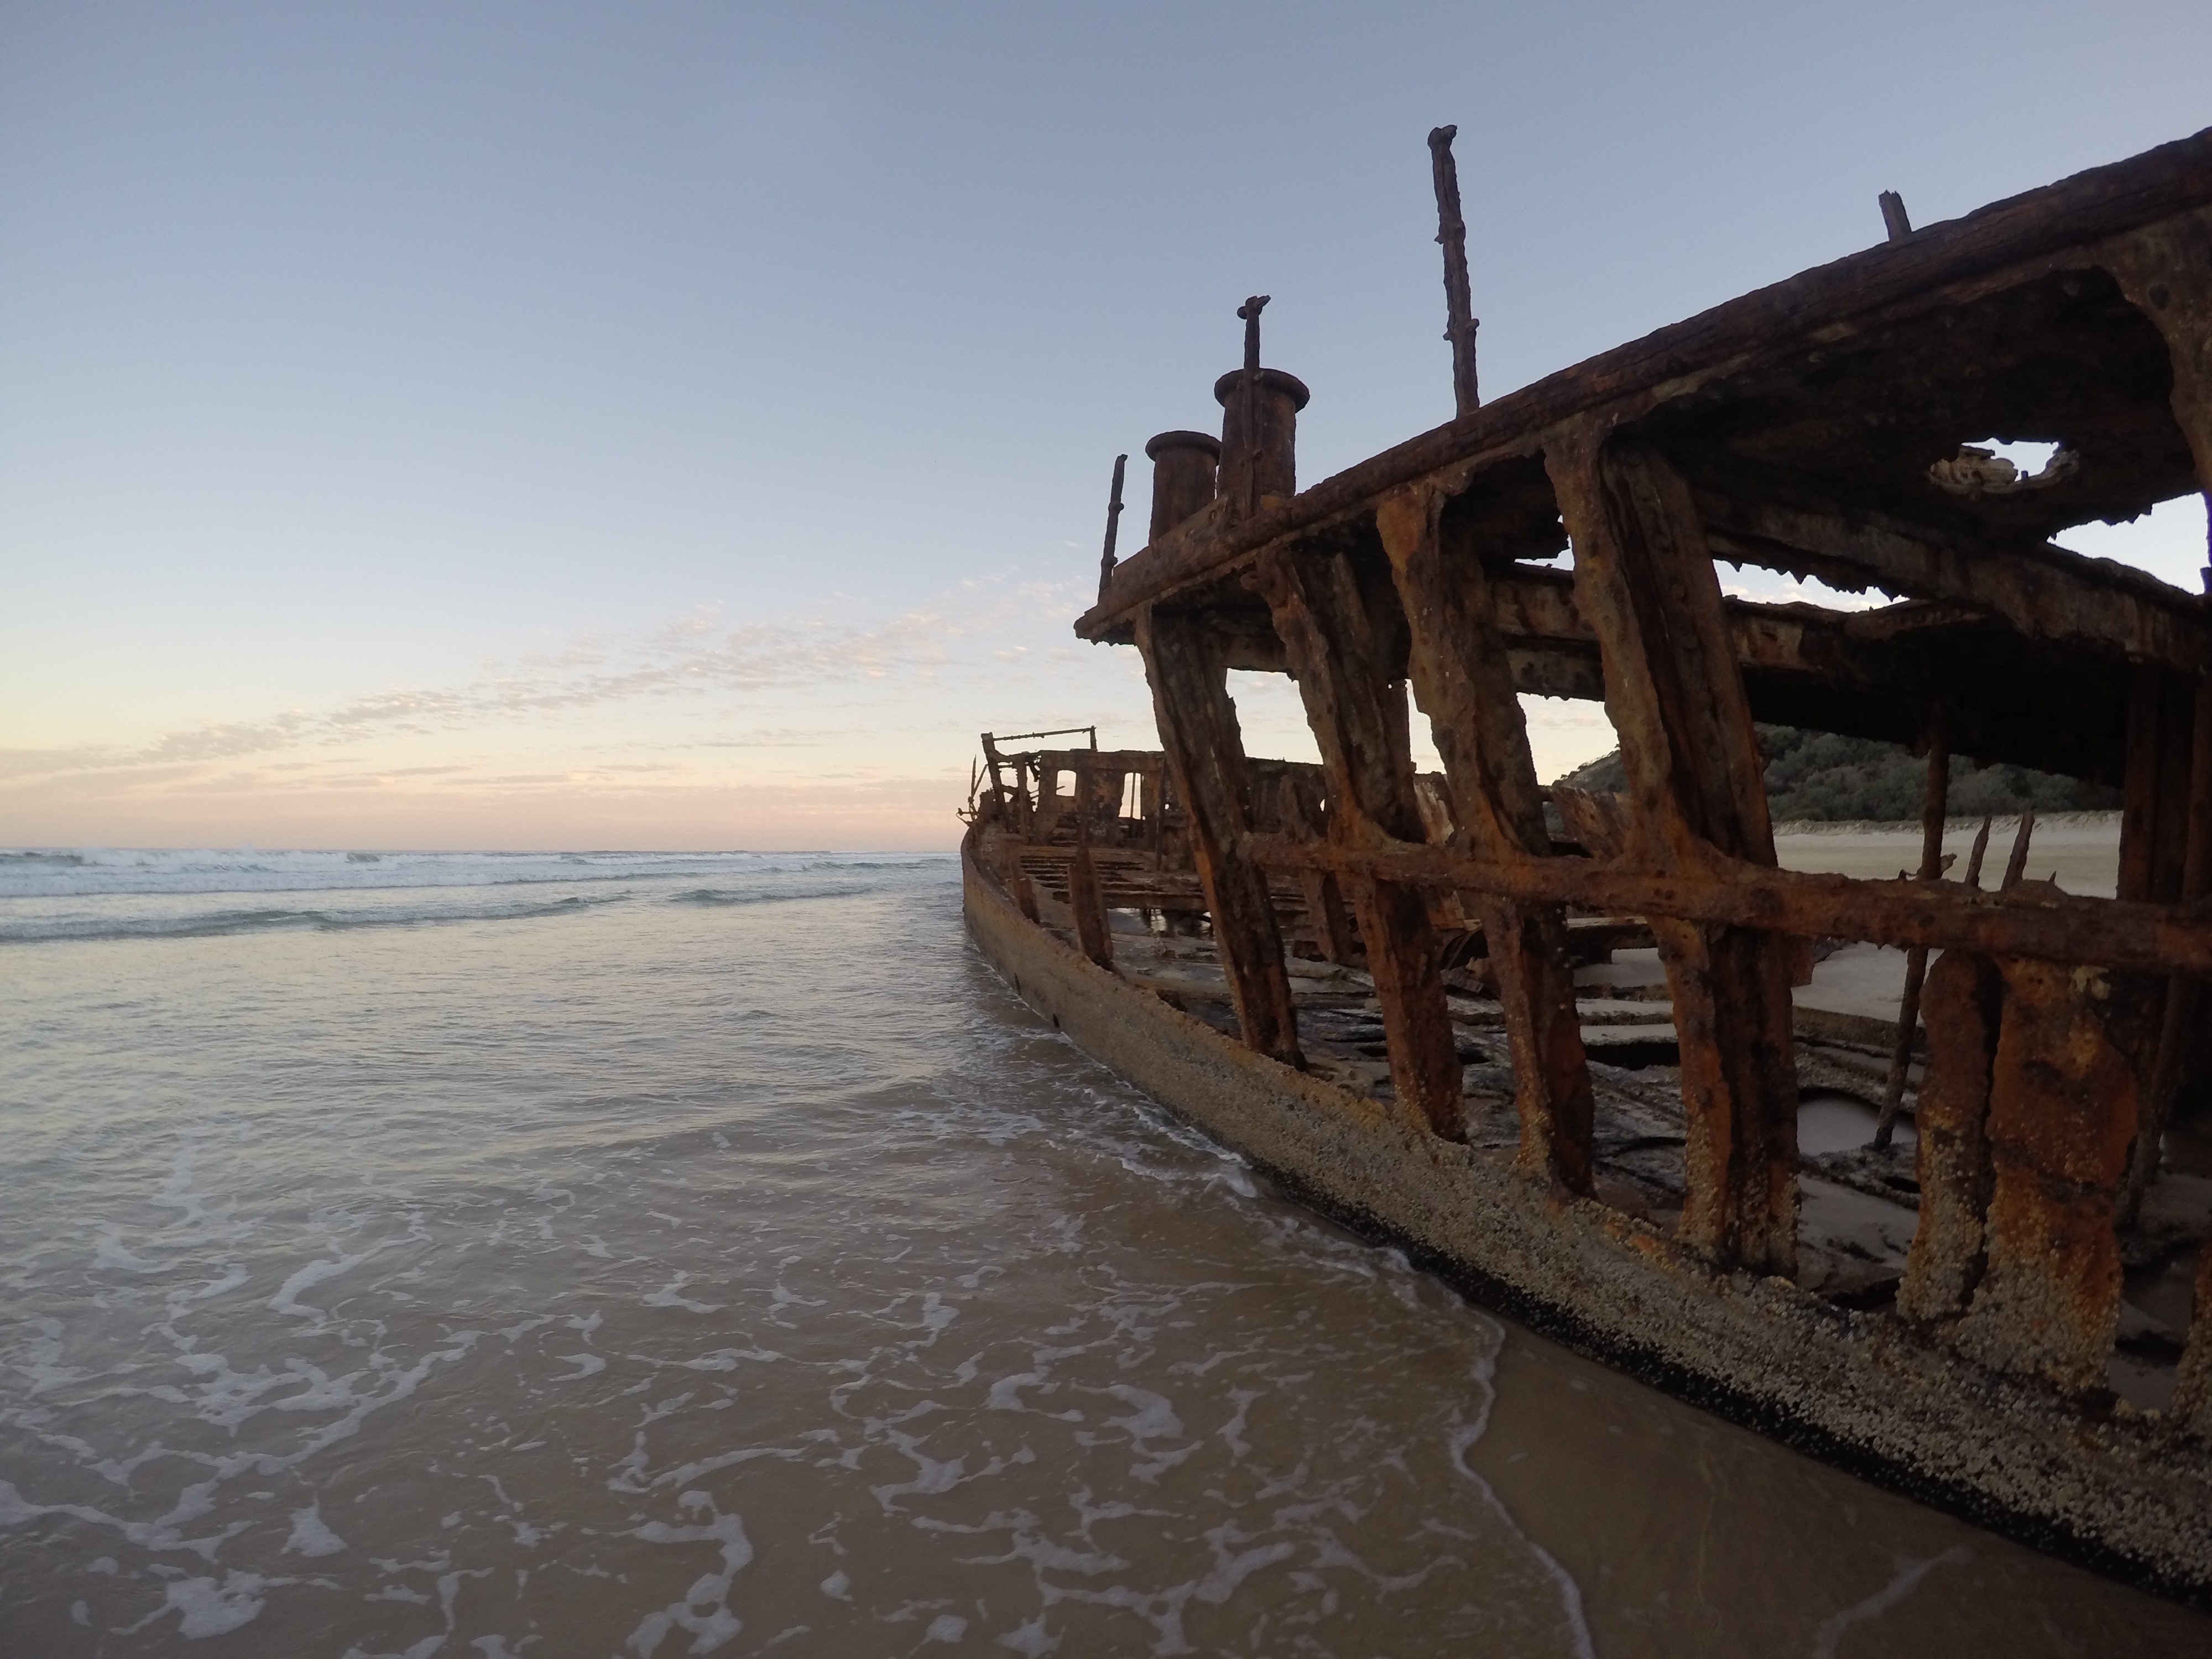
sea, coast, water, ocean, bridge, pier, river, vehicle, waterway, breakwater